South High School (Willoughby, Ohio)

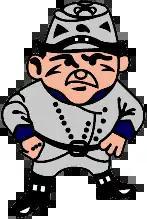
Former Confederate soldier mascot

On August 17, 2017, days after the Unite the Right rally in Charlottesville, Virginia, Willoughby-Eastlake City Schools announced the decision to remove the Confederate soldier mascot while keeping the name "Rebels" and also the school colors of grey and blue.